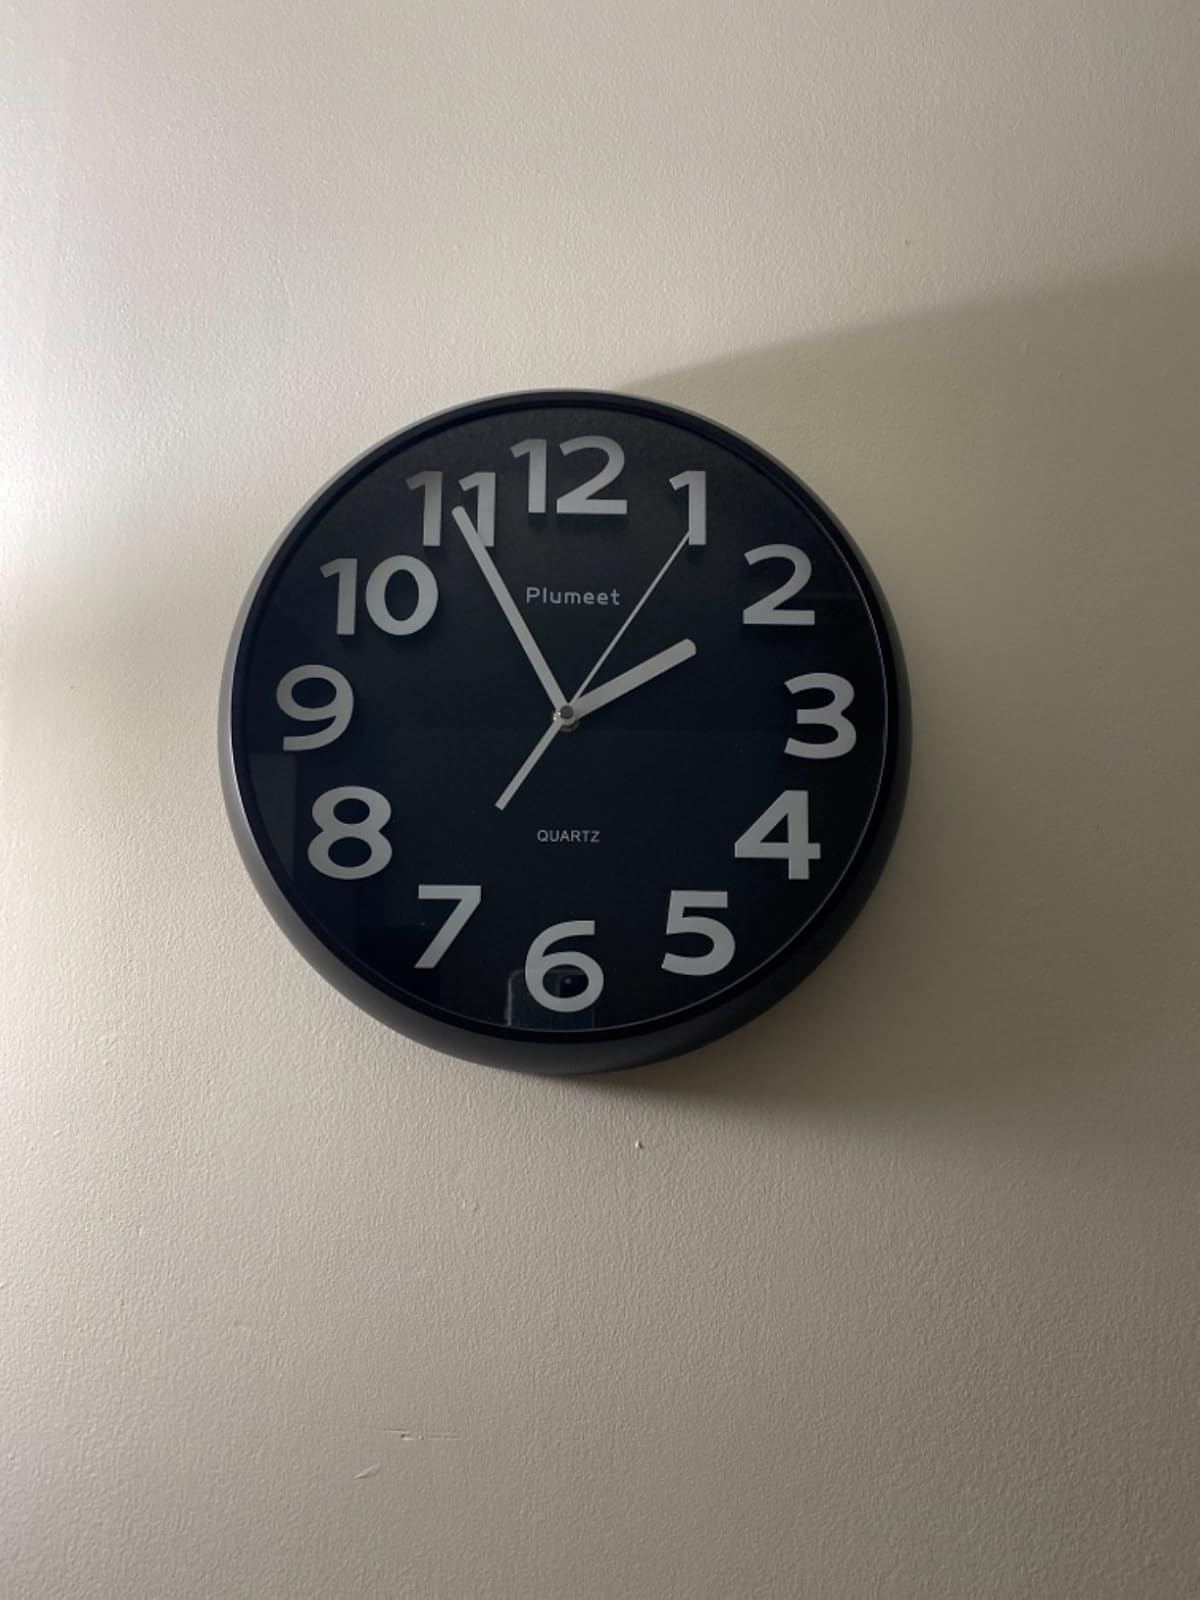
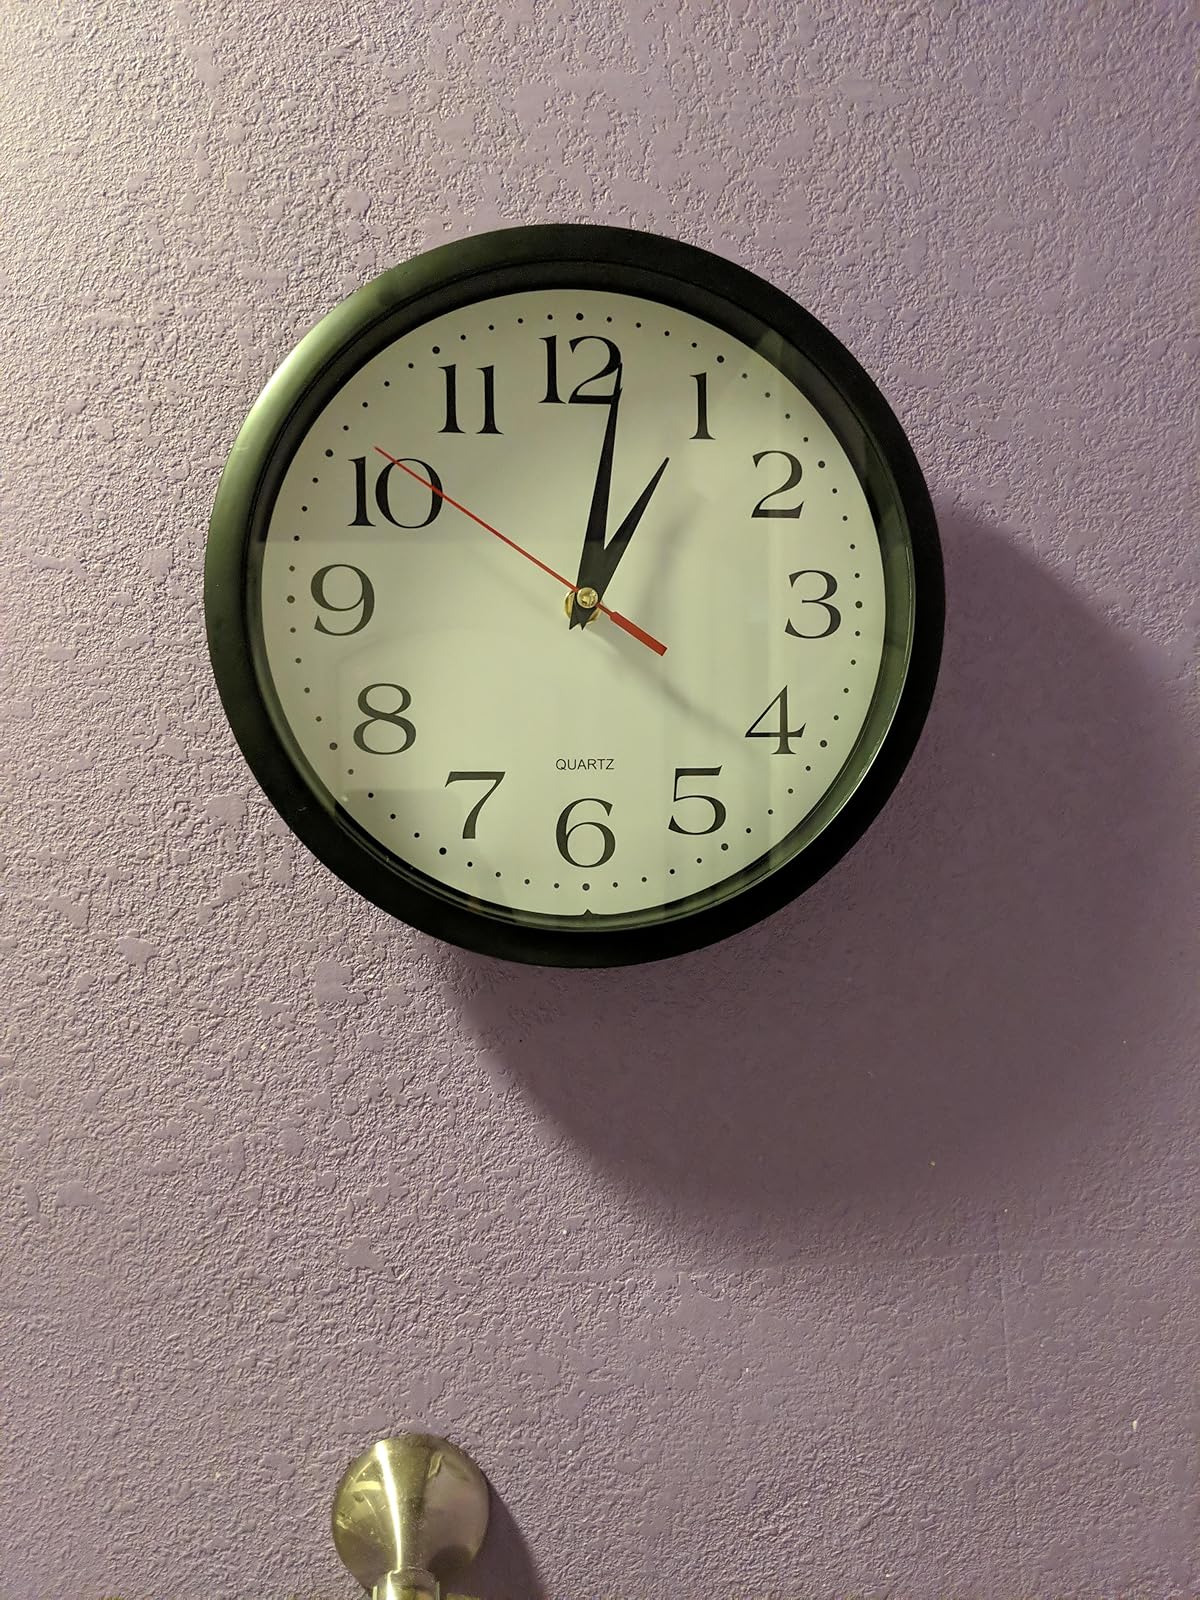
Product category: clock
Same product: no